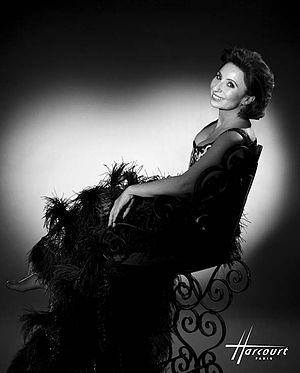
Ariane Ascaride photographiée par Studio Harcourt Paris
Ariane Ascaride est une actrice française, née le 10 octobre 1954 à Marseille.